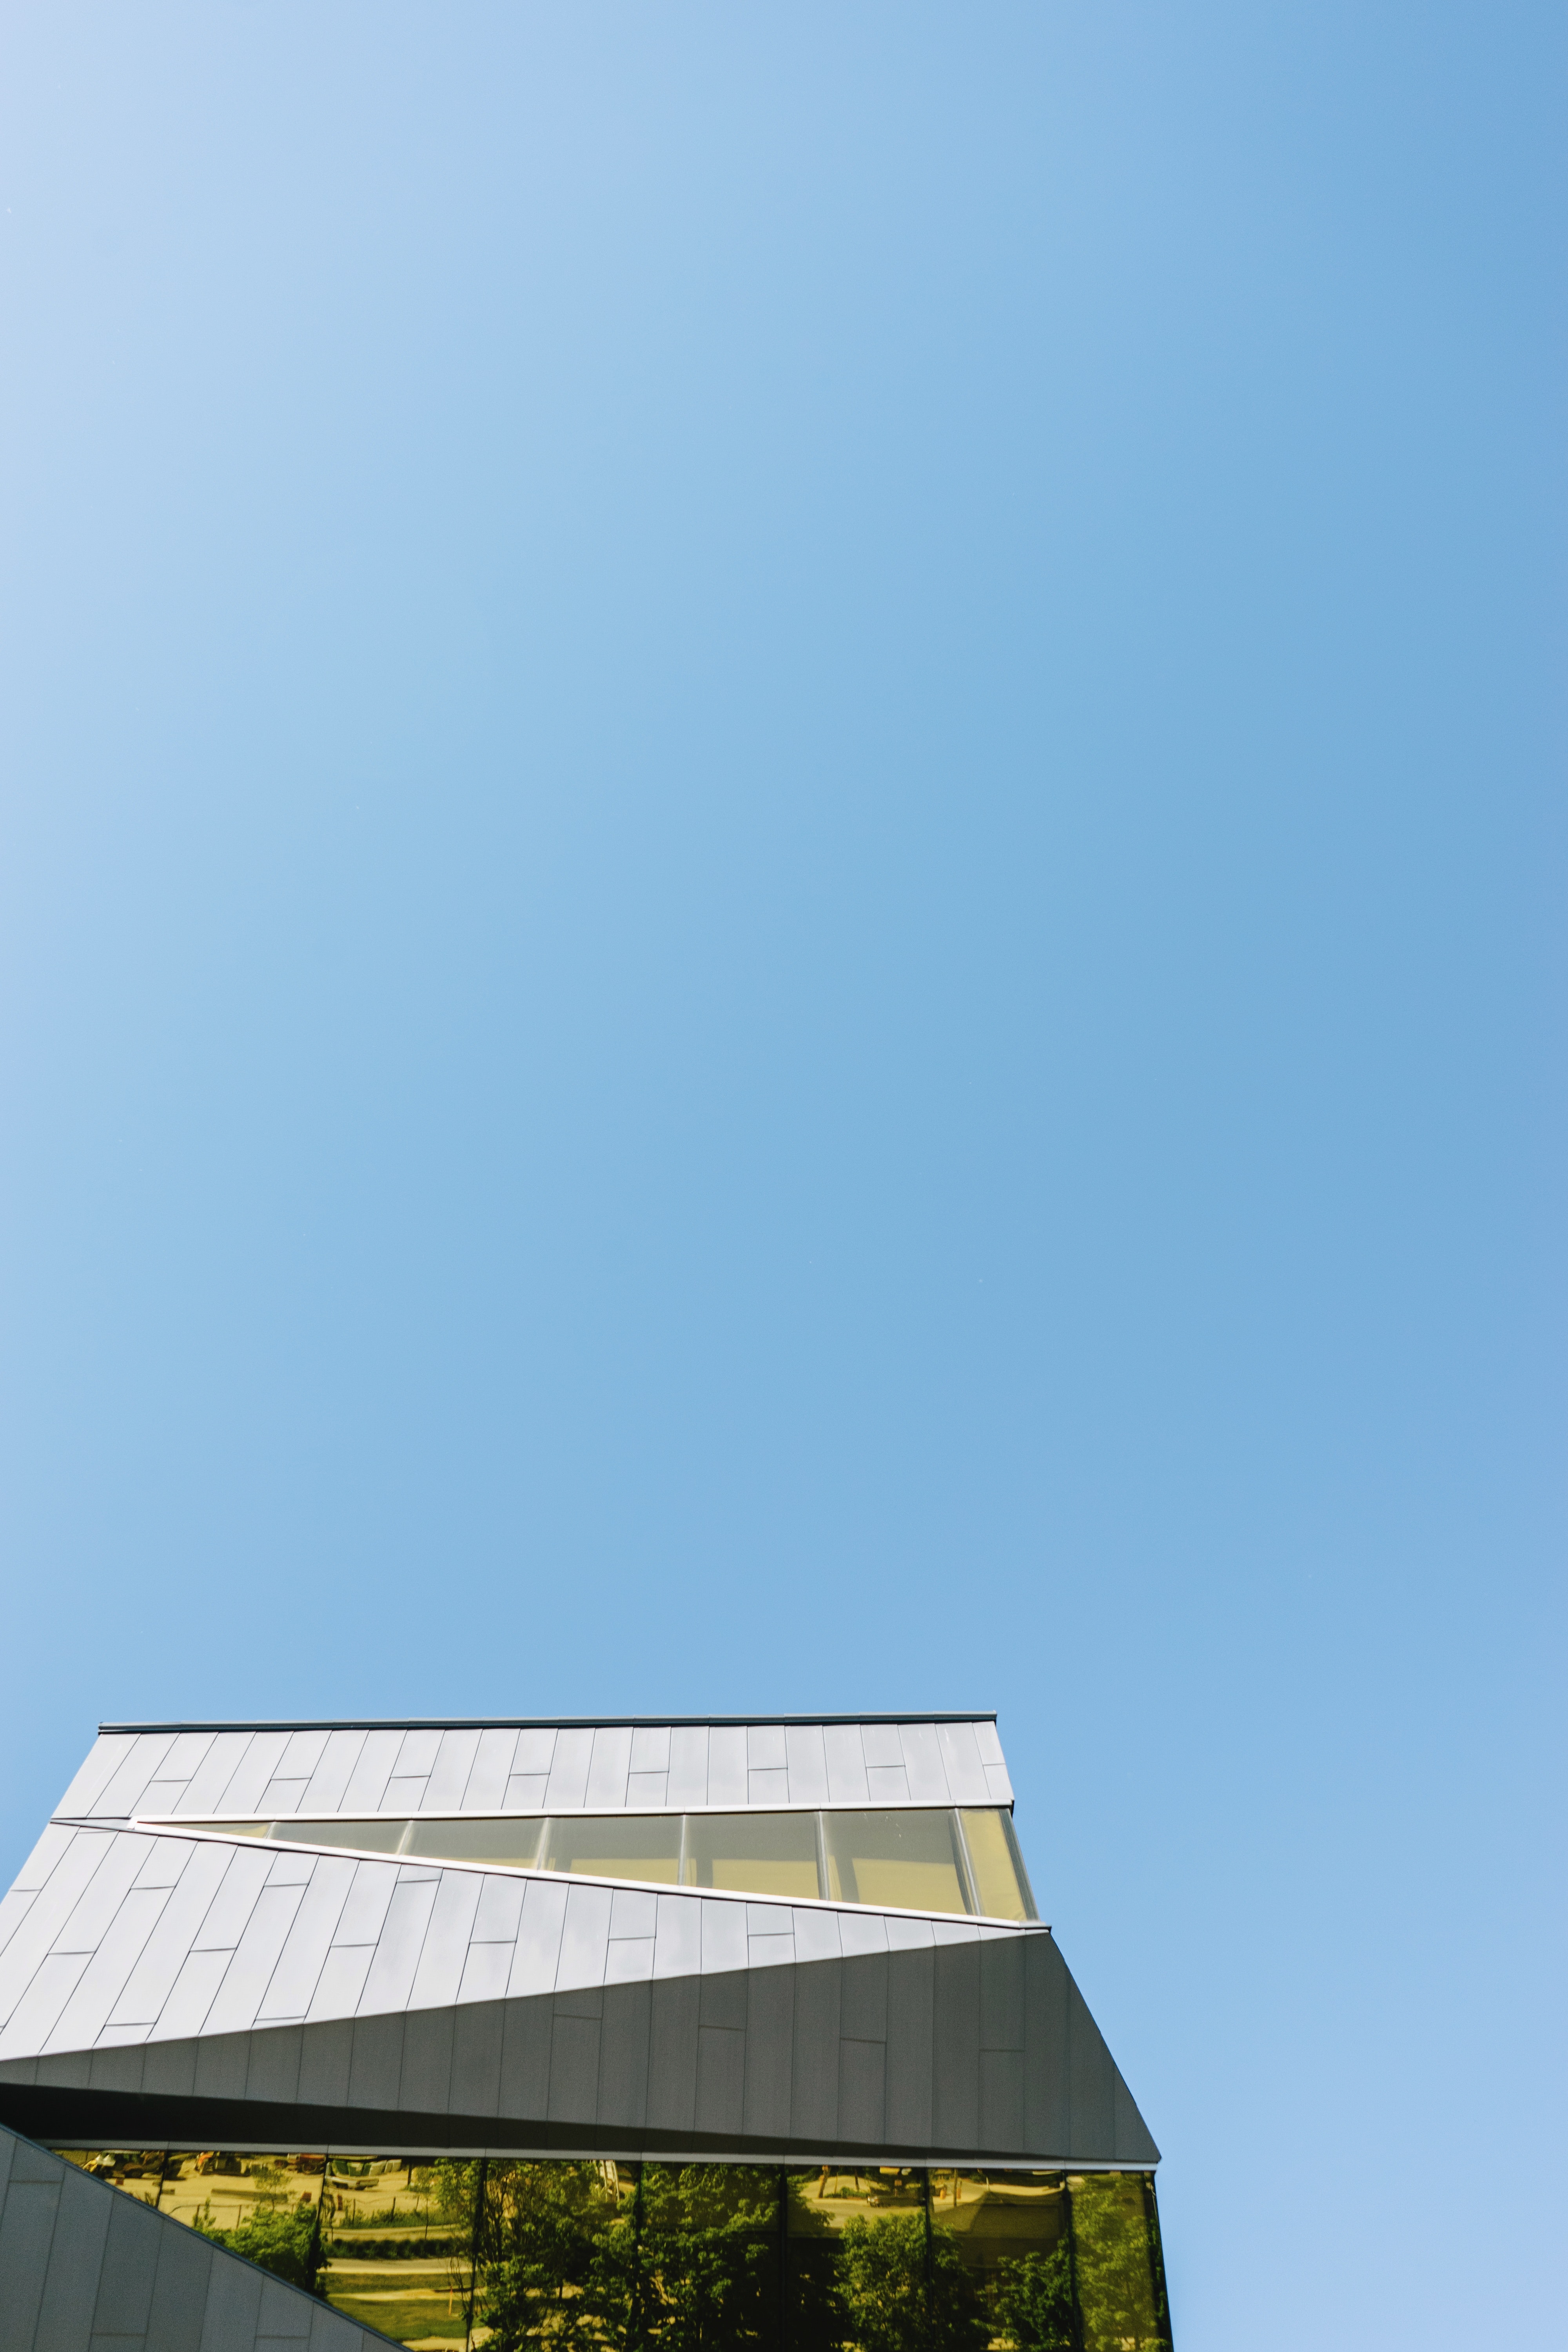
sky, blue, yellow, architecture, daytime, cloud, tree, building, roof, house